Amnesia Fortnight 2017

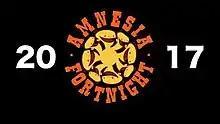

Amnesia Fortnight 2017 is a bundle of prototypes made during a two-week public prototyping session in 2017 by Double Fine Productions, which was held in conjunction with Humble Bundle in 2017. Everyone that paid a minimum of $1 had the opportunity to vote on 25 concept ideas from employees. After the completion of the voting period, the top two picks were developed into prototypes. In addition, Tim Schafer chose an additional prototype, and the Double Fine Productions staff that was working on Amnesia Fortnight chose another. This was done to give the team a bit of control, rather than have all of the choices be as a result of online voting. Double Fine developed these four concept ideas from employees into game prototypes that became available to those that purchased the bundle after they were completed.